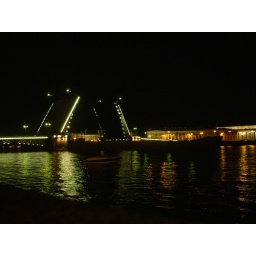
A huge ship going under the open bridge on the river Neva in the midnight in SPB.